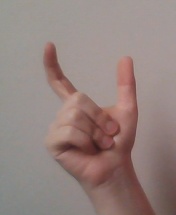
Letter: nun